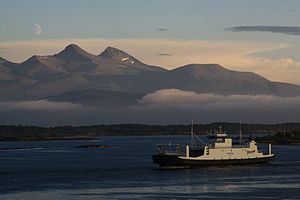
Fjorde i Norge / Fjorde efter fylke / Møre og Romsdal
Moldefjorden udenfor Molde
Norske fjorde er kendt verden over og står som et symbol på den norske natur. Der er op mod 1190 navngivne fjorde i Norge, og den norske kyst er et af de områder i verden med de fleste fjorde. Norge har også flere af de længste fjorde i verden med Sognefjorden på 204 km som den længste. De fleste af fjordene findes i det langstrakte Nordland, som har op mod 300 fjorde, mens Finnmark har omkring 200. To af fjordene, Geirangerfjorden og Nærøyfjorden, står på verdensarvslisten for naturområder.